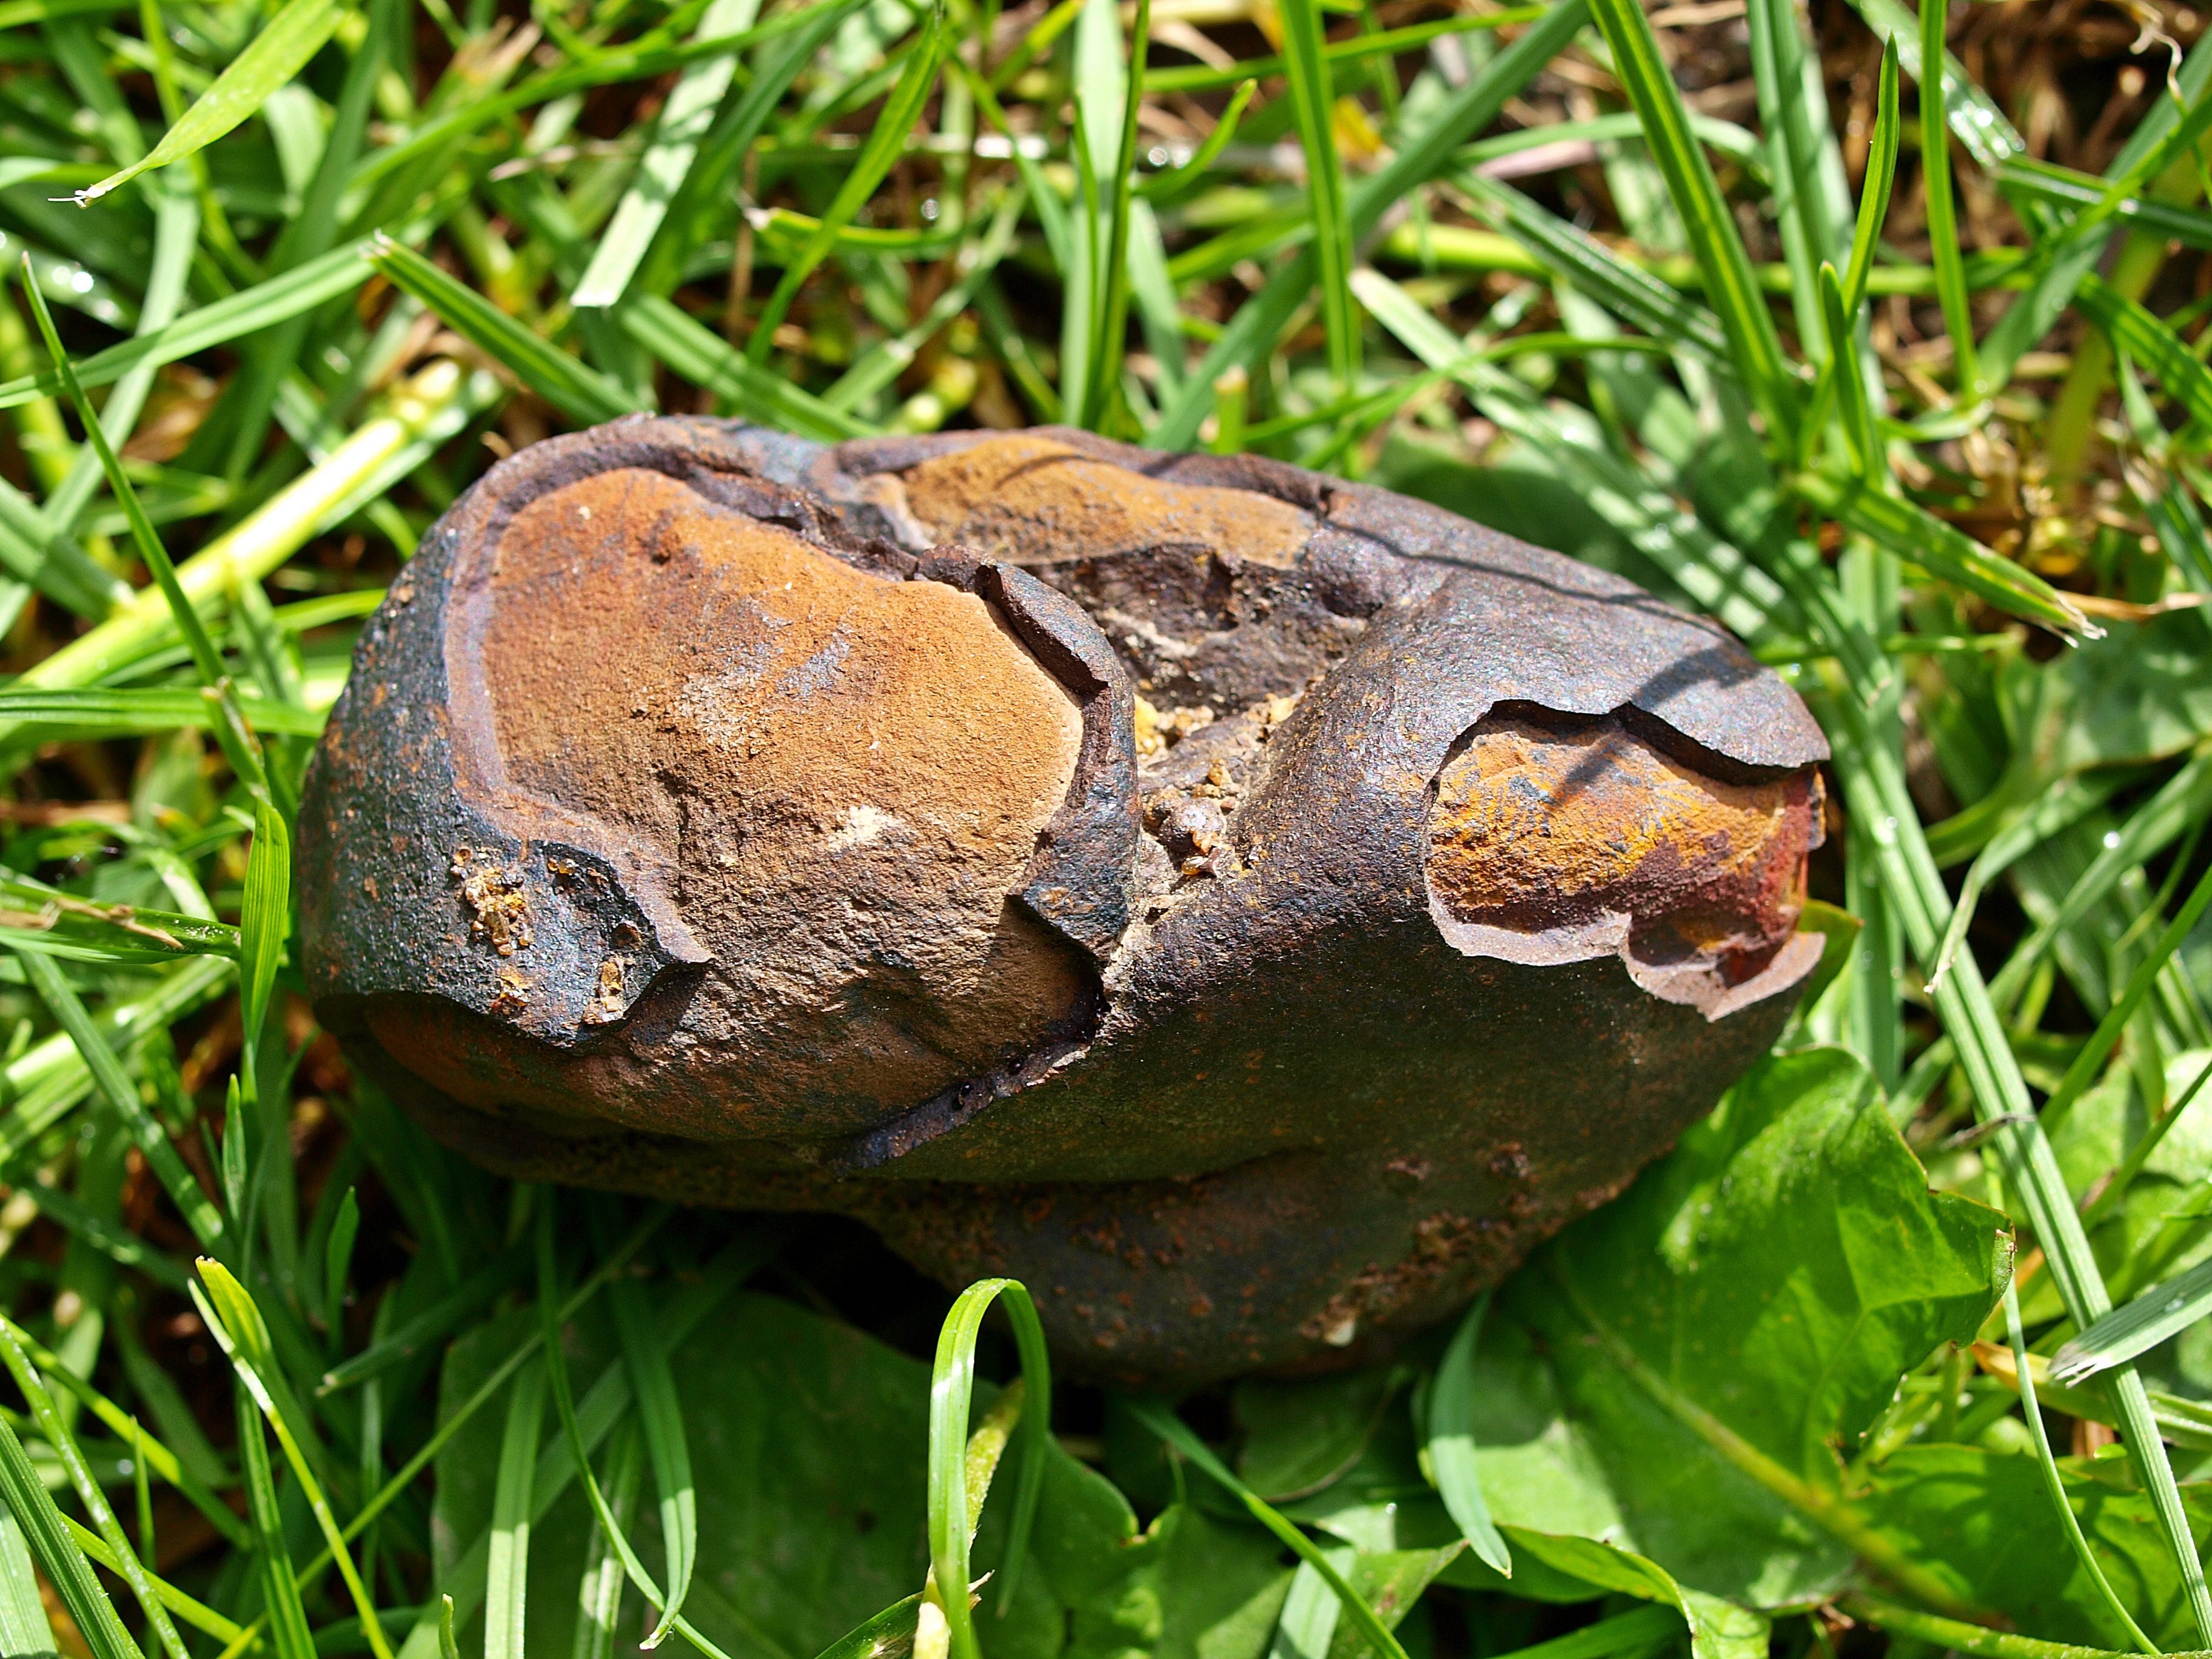
nature, plant, stone, wildlife, toad, reptile, amphibian, fauna, tortoise, vertebrate, box turtle, macro photography, emydidae